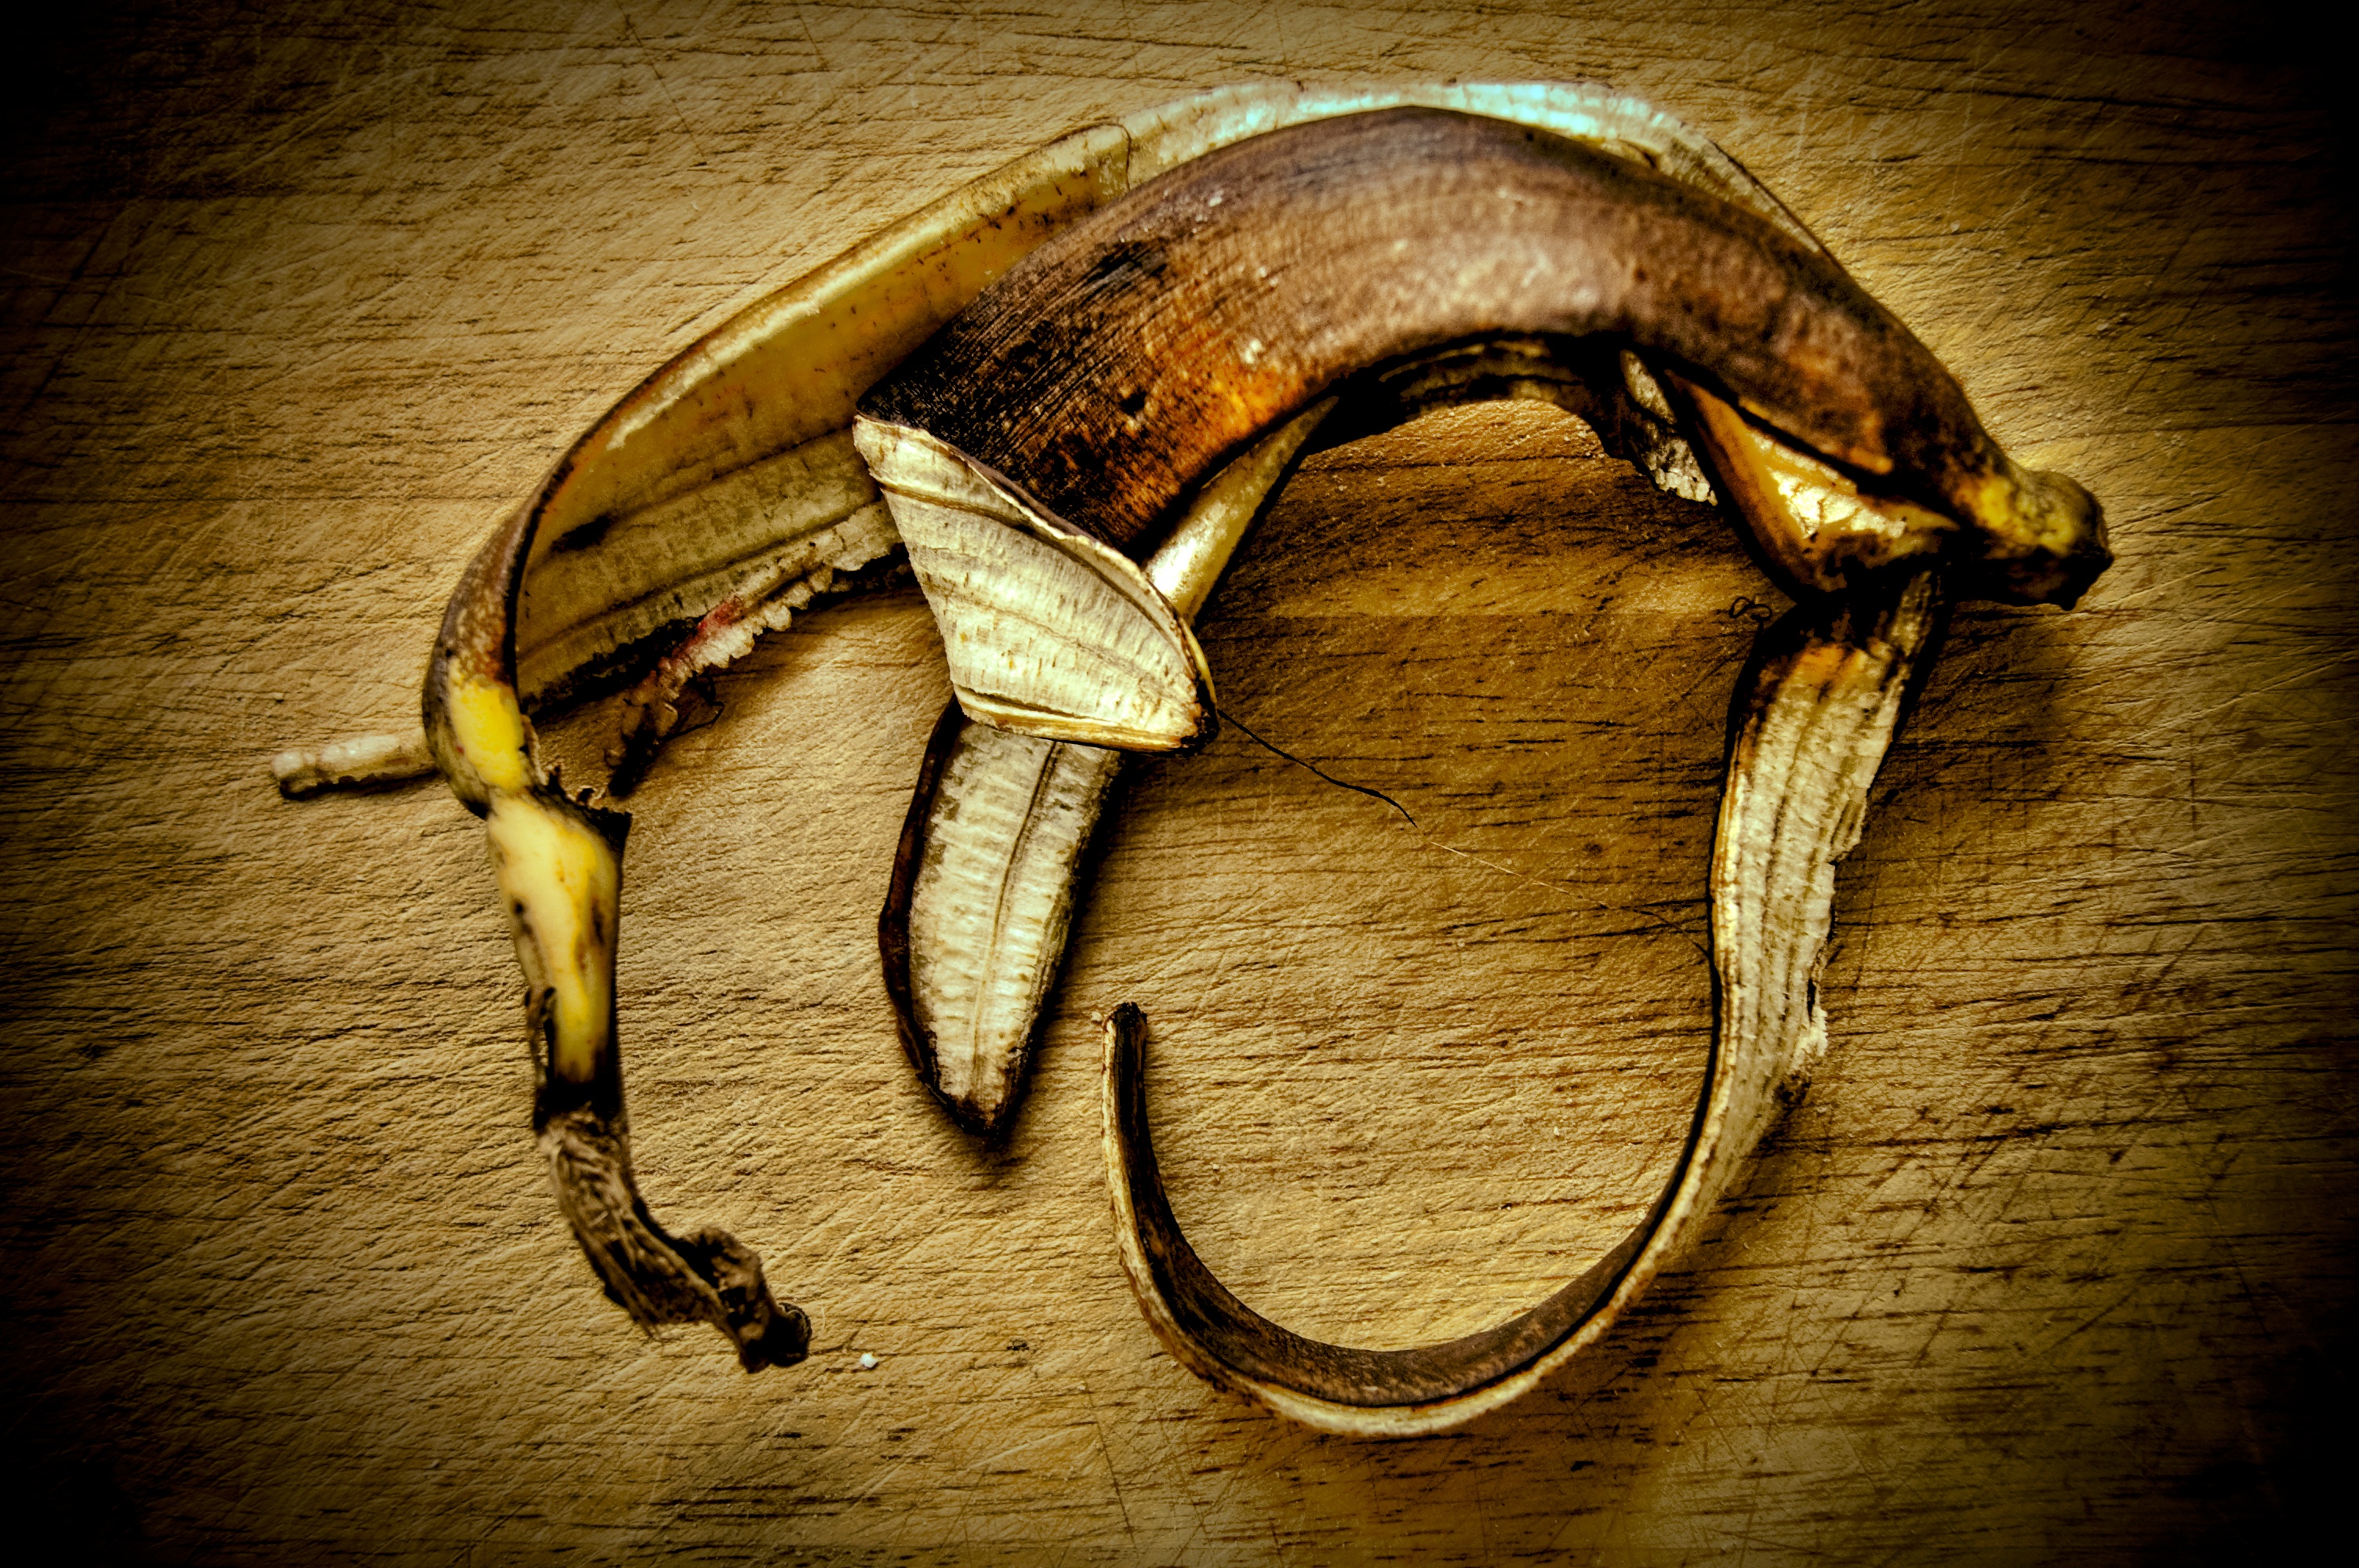
hand, wood, leaf, horn, antler, close up, macro photography